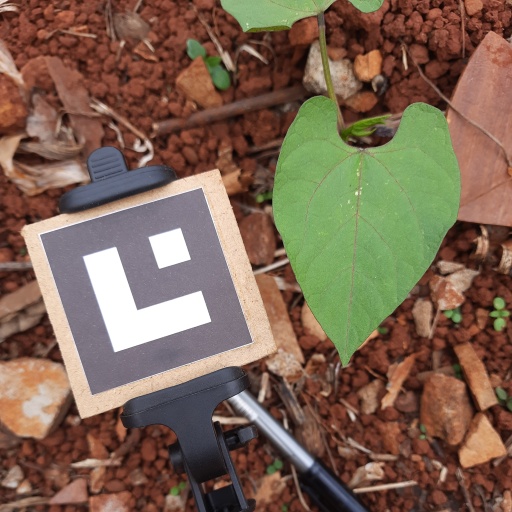
Observations: flat surface, no eating holes, under cloudy sky